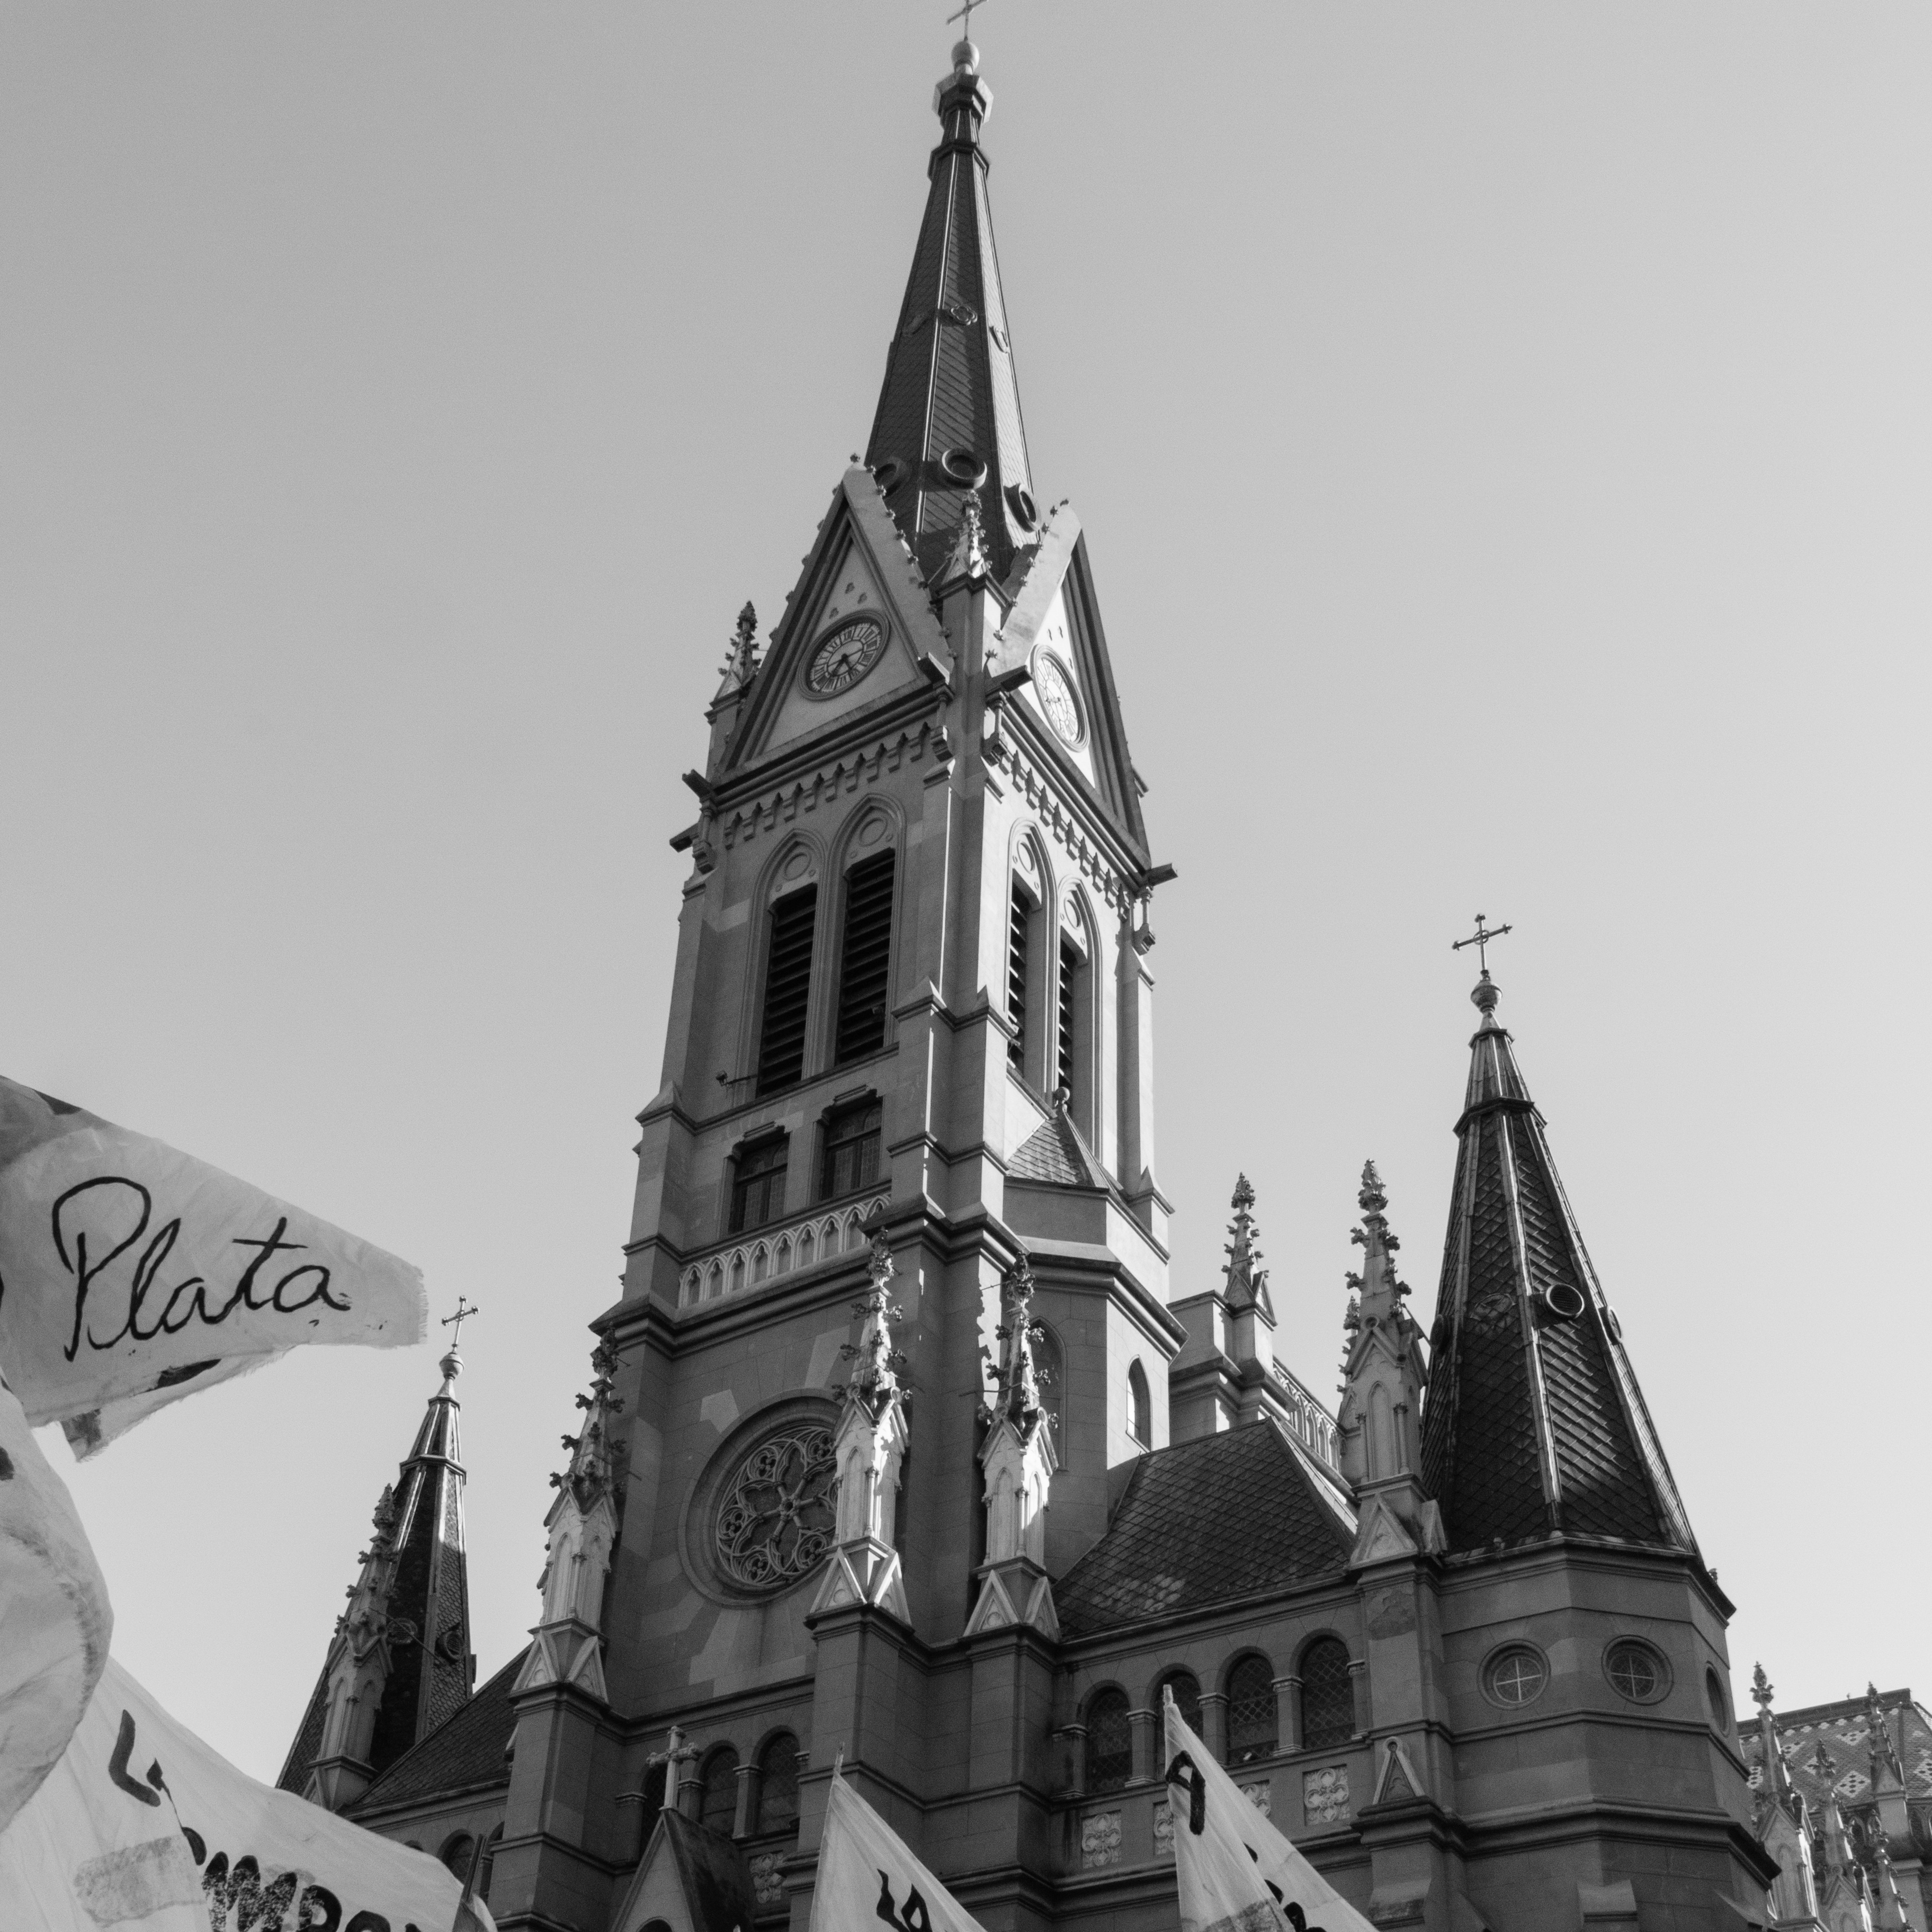
black and white, sky, white, building, tower, landmark, church, cathedral, monochrome, place of worship, spire, steeple, march, shape, gothic architecture, mar del plata, monochrome photography